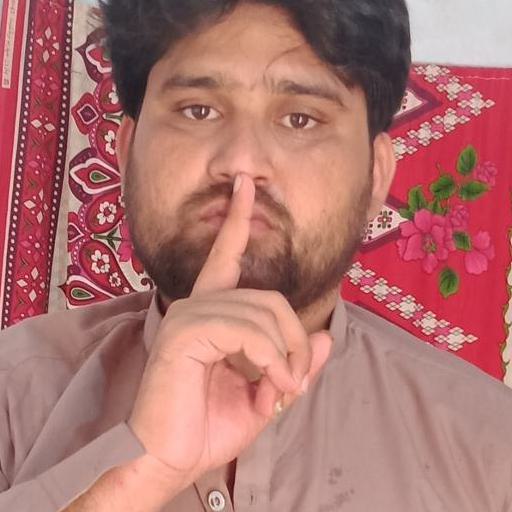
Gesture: mute